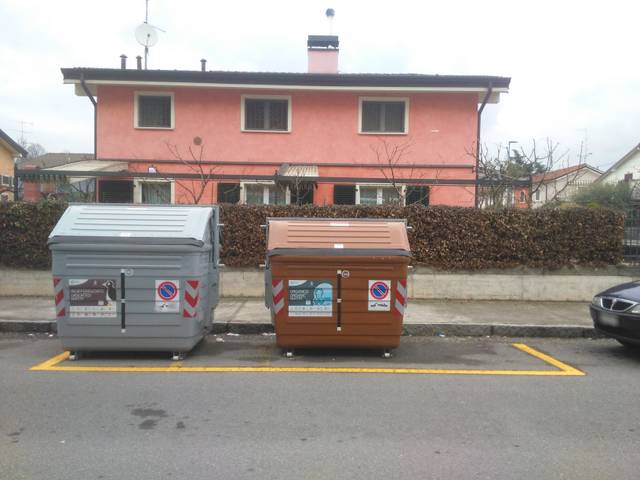
Region: Italy
Coordinates: 45.509, 10.187